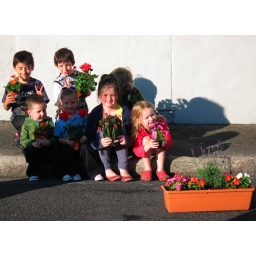
Kids in the neighborhood won flowers in the raffle at the local window box sale.